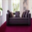
Label: couch